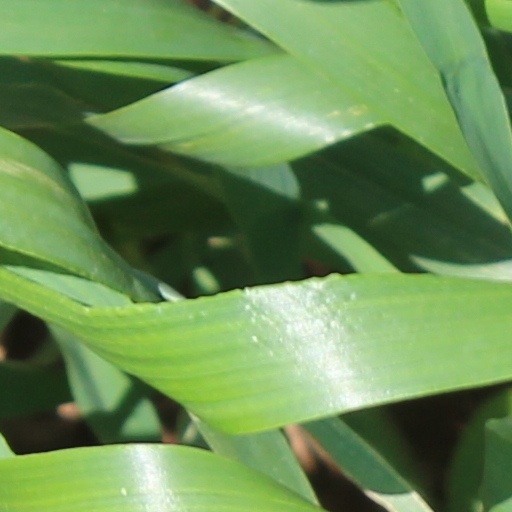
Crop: wheat